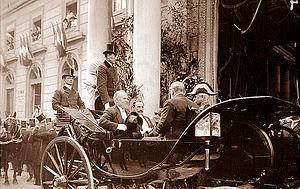
Arrivée à Avignon de Raymond Poincaré, président de la République, le 14 octobre 1913
Avignon est une ville du sud de la France, située au confluent du Rhône et de la Durance. C'est la ville où siège le conseil du Grand Avignon. Avignon est le chef-lieu de l'arrondissement d'Avignon et du département de Vaucluse. Ses habitants s'appellent les Avignonnais.